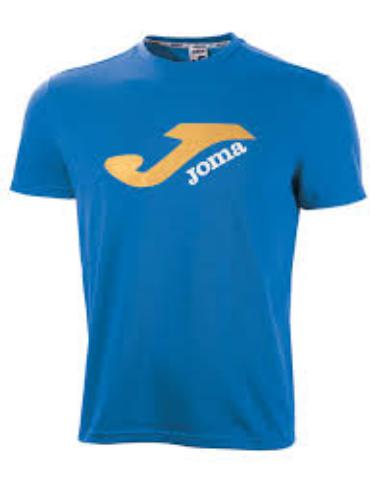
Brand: Joma-2
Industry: Clothes